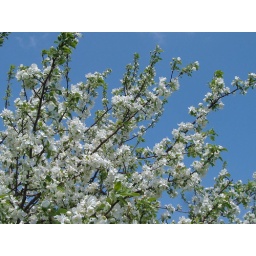
Gorgeous apple blossoms against a clear blue sky.